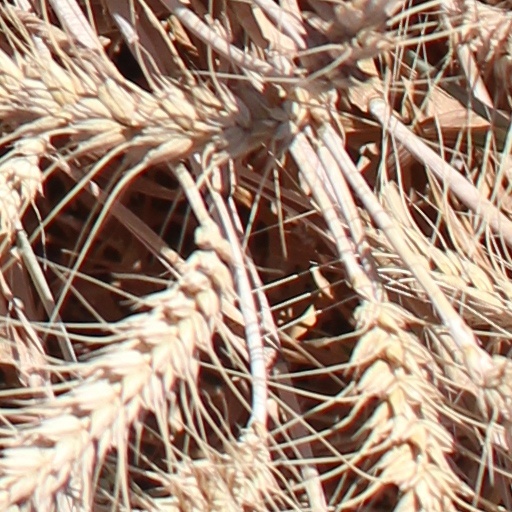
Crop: wheat